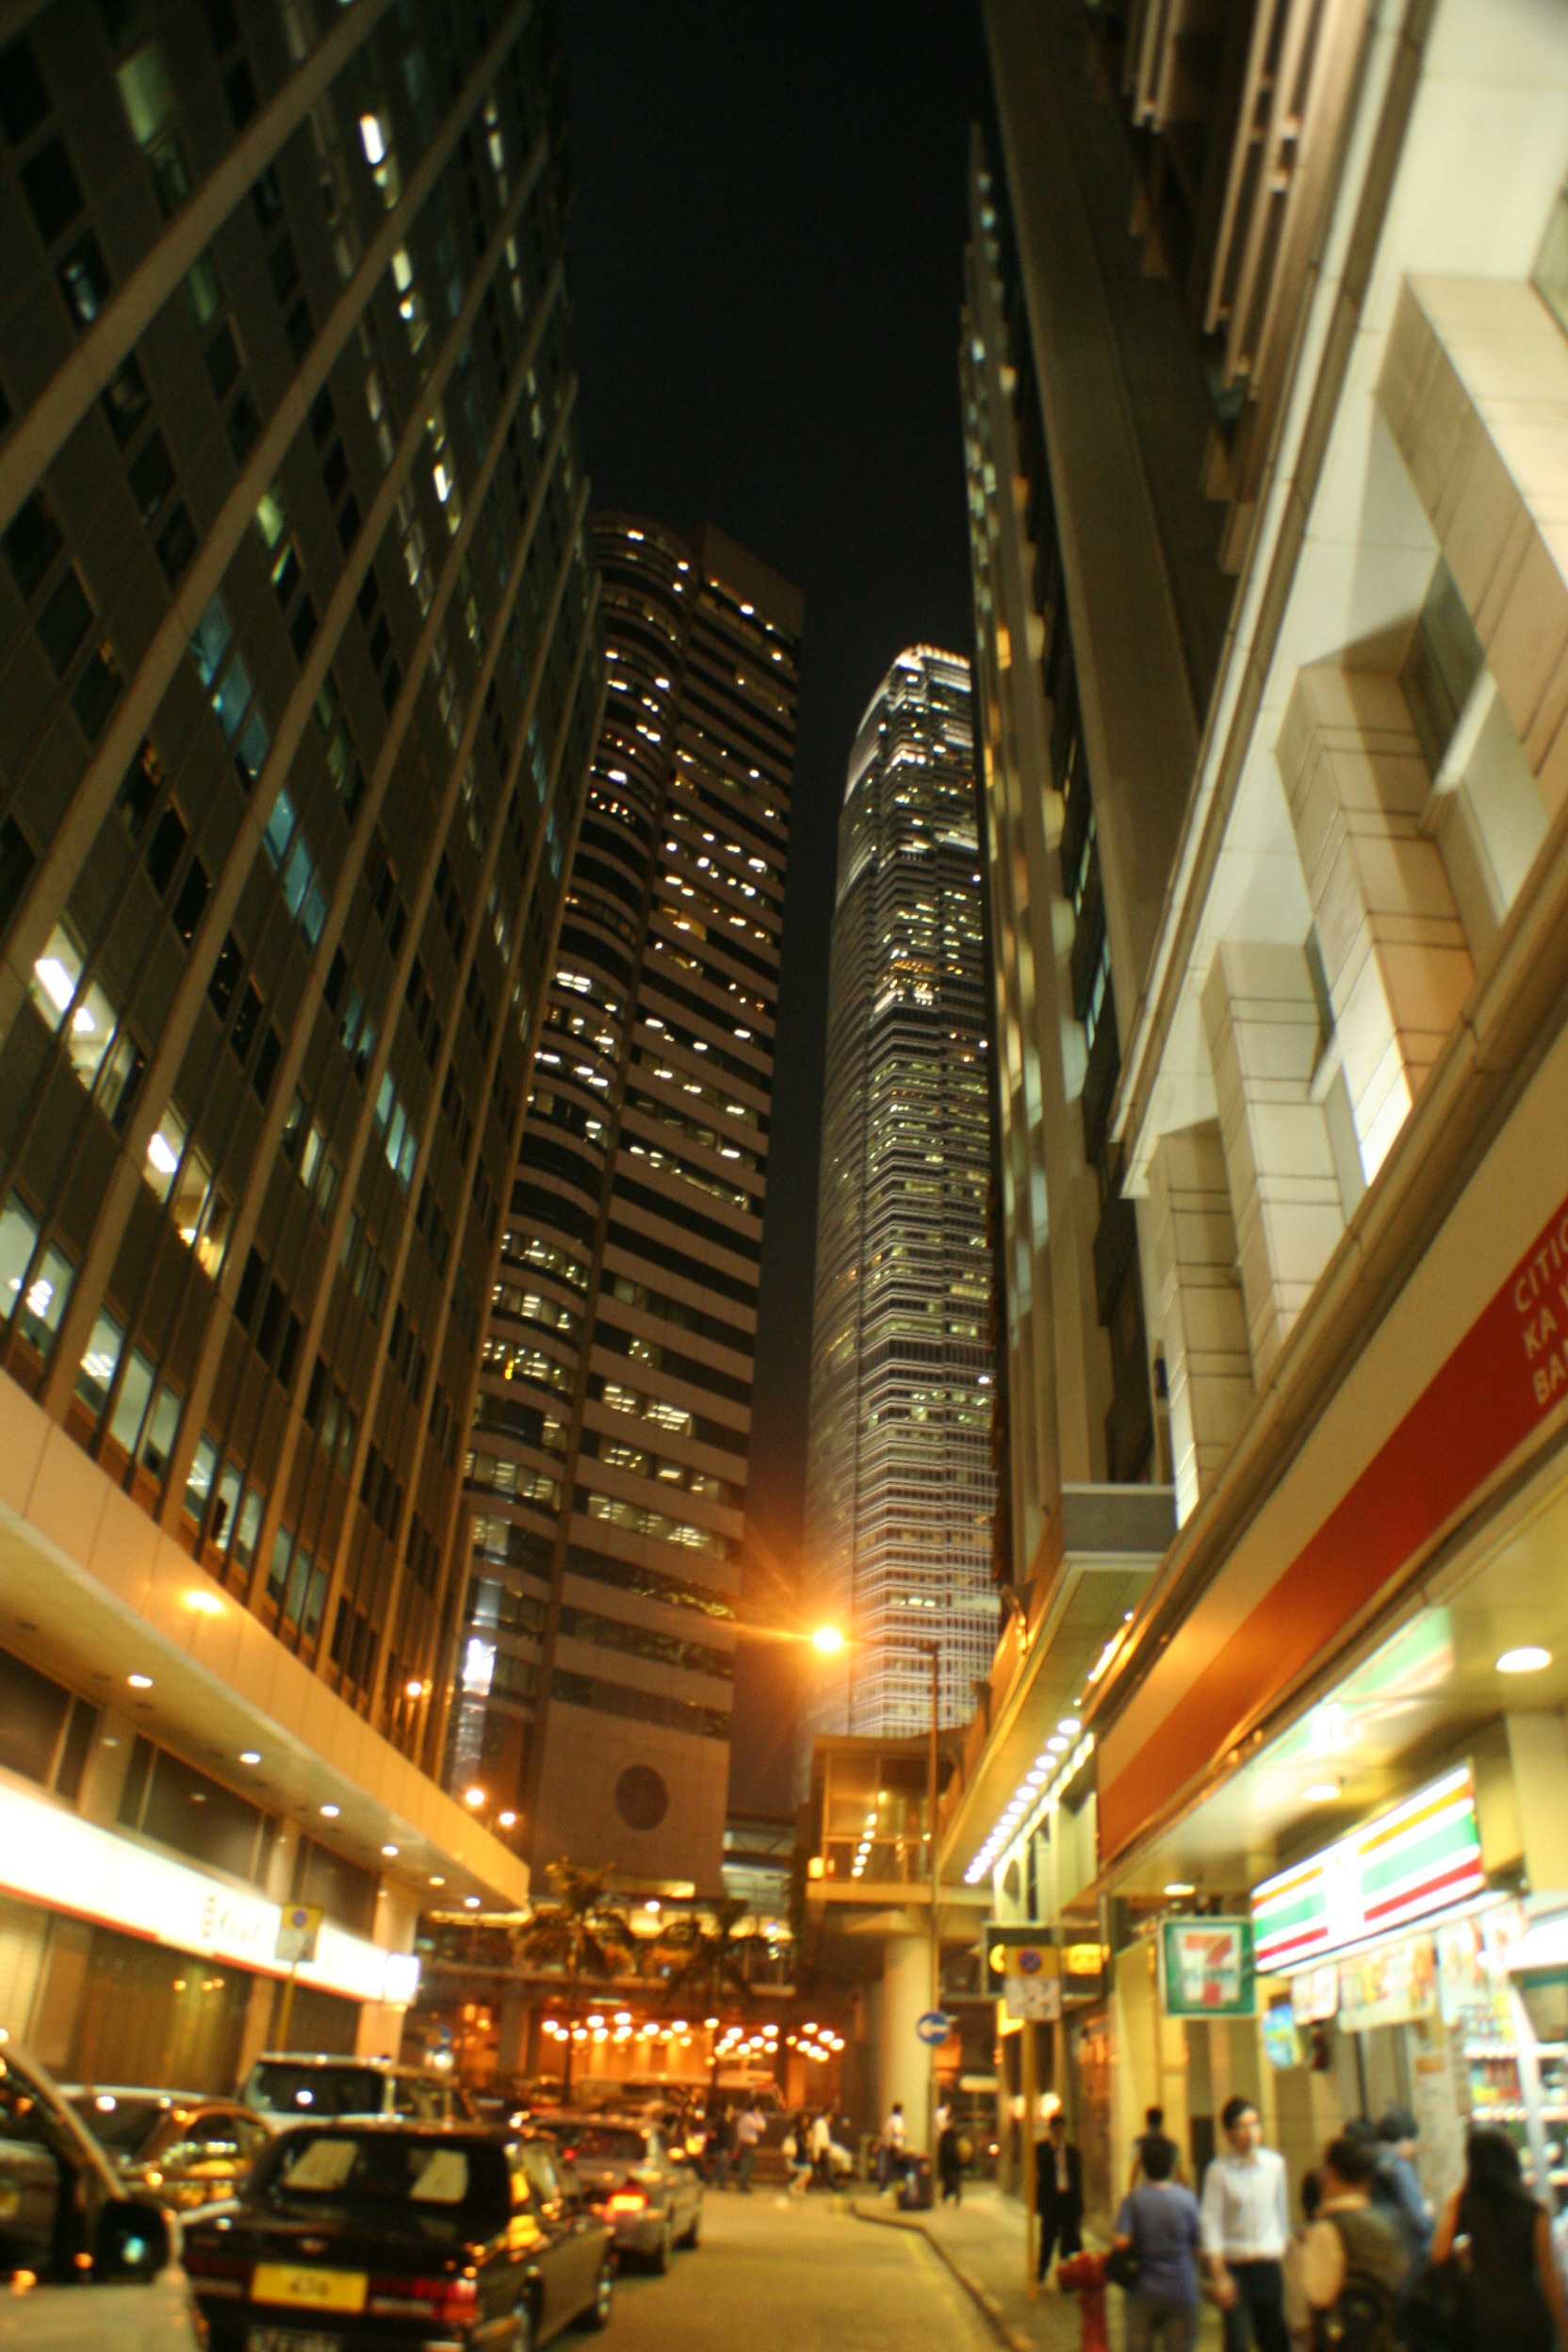
street, night, city, skyscraper, urban, cityscape, downtown, infrastructure, hongkong, china, night view, metropolis, shopping mall, urban area, human settlement, metropolitan area